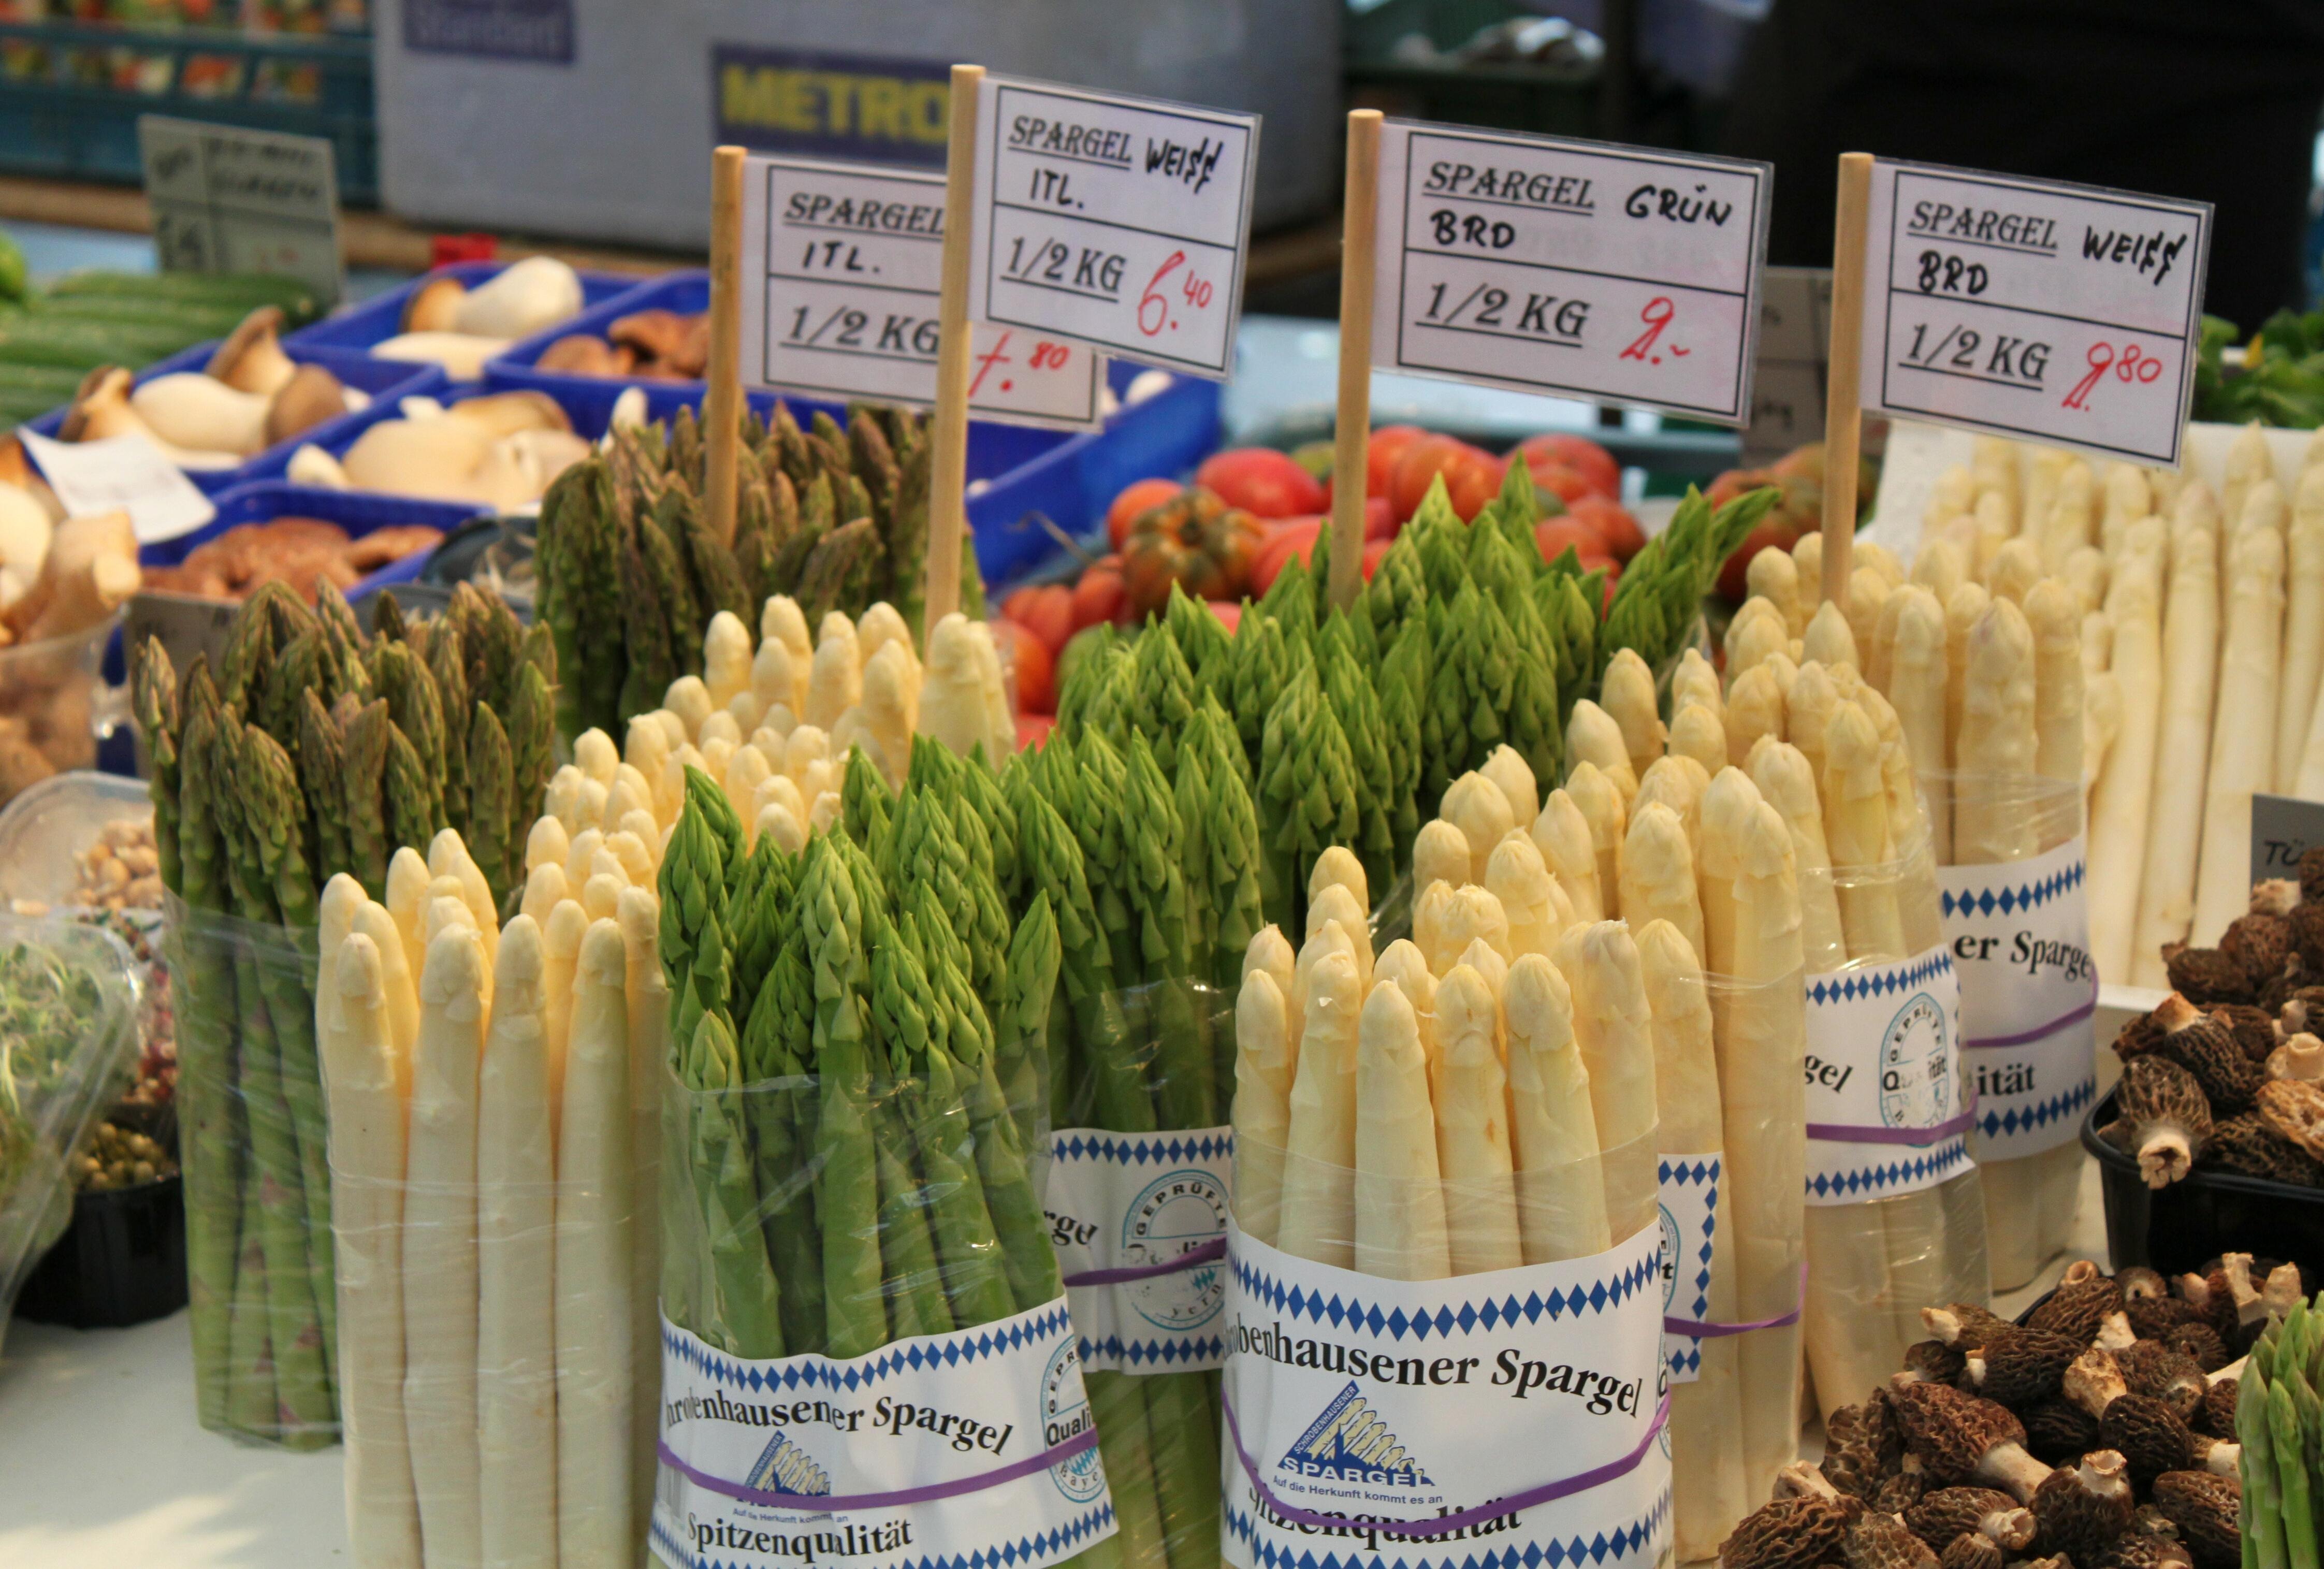
plant, white, flower, city, food, green, vendor, ingredient, market, healthy, close, eat, delicious, cook, public space, market stall, marking, stand, vegetables, diversity, raw, trade, asparagus, vitamins, edible, bundle, offer, taste, act, sales stand, sense, white asparagus, green asparagus, price tags, price tag, asparagus tips, greengrocer